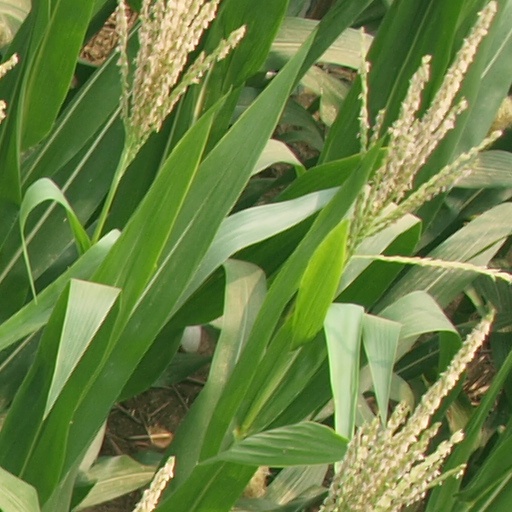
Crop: maize; corn